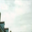
Label: cloud